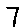
Label: 7